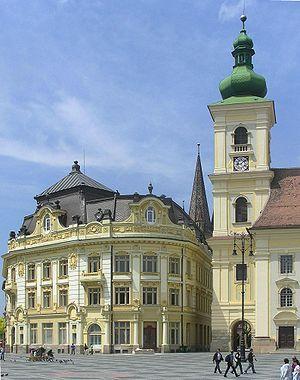
Cet article recense les sites inscrits au patrimoine mondial en Roumanie.
Sibiu rappelant le nom des montagnes proches : Cibin, est le chef-lieu du județ de Sibiu et, avec une population de 147 245 habitants est une des plus grandes villes transylvaines. Elle est traversée par la petite rivière Cibin, affluent de la rivière Olt, elle-même affluent du Danube.
La capitale européenne de la culture est une ville désignée par l'Union européenne pour une période d'une année civile durant laquelle un programme de manifestations culturelles est organisé.